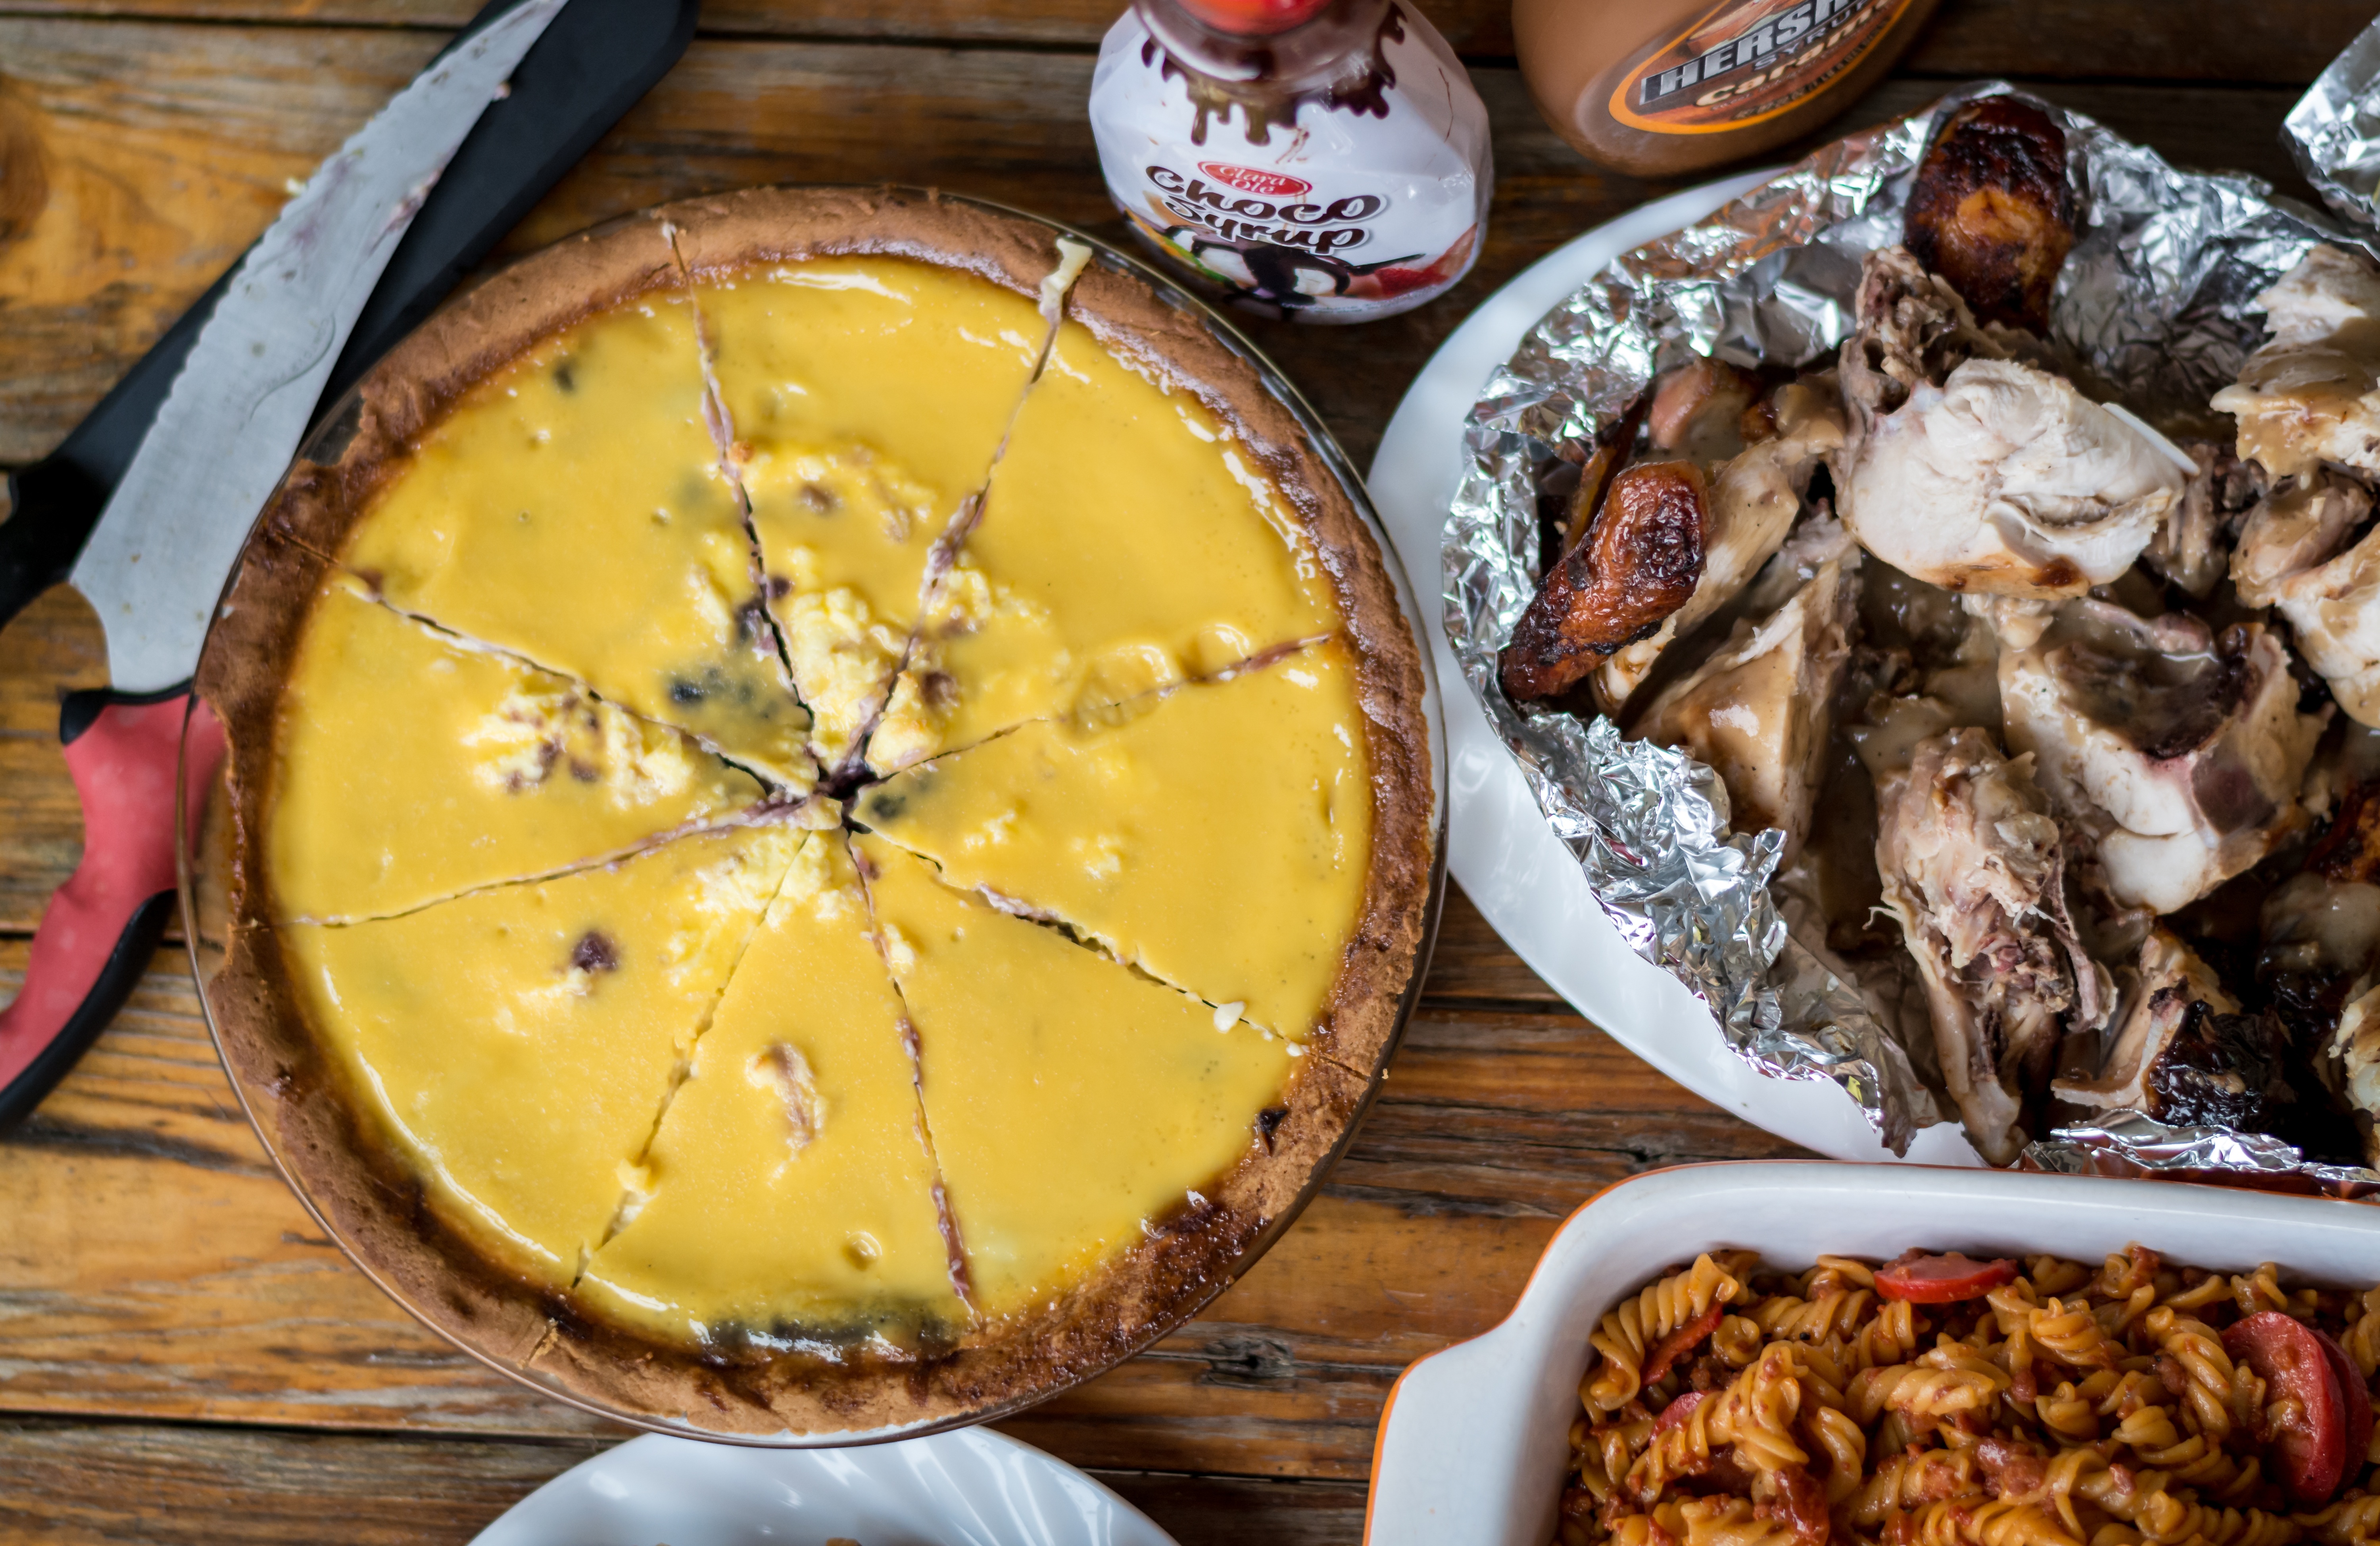
dish, meal, food, produce, vegetable, cuisine, flowering plant